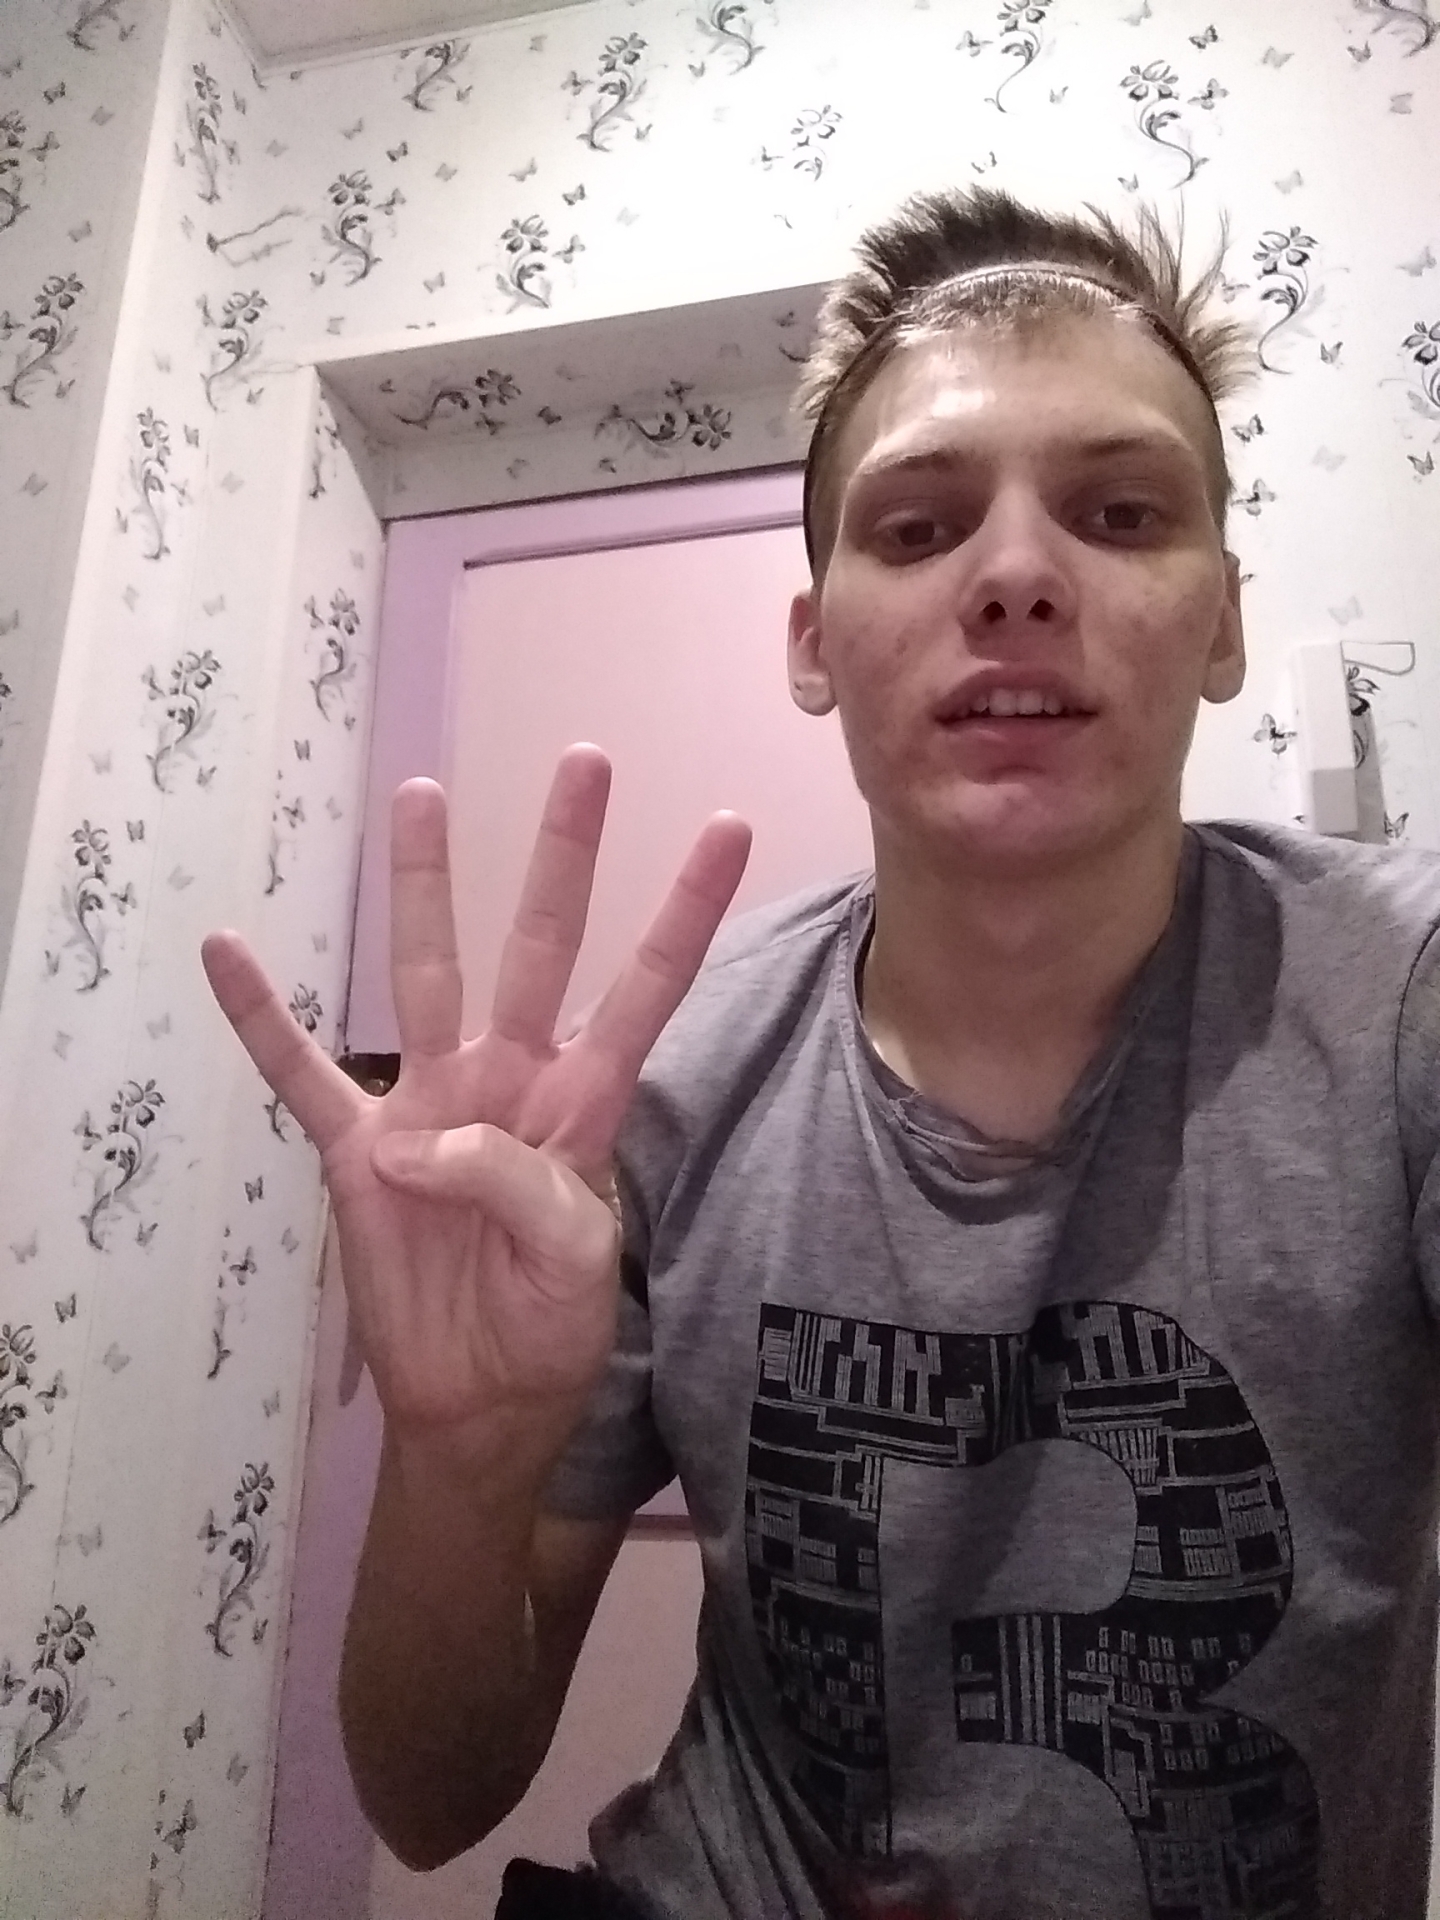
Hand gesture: four